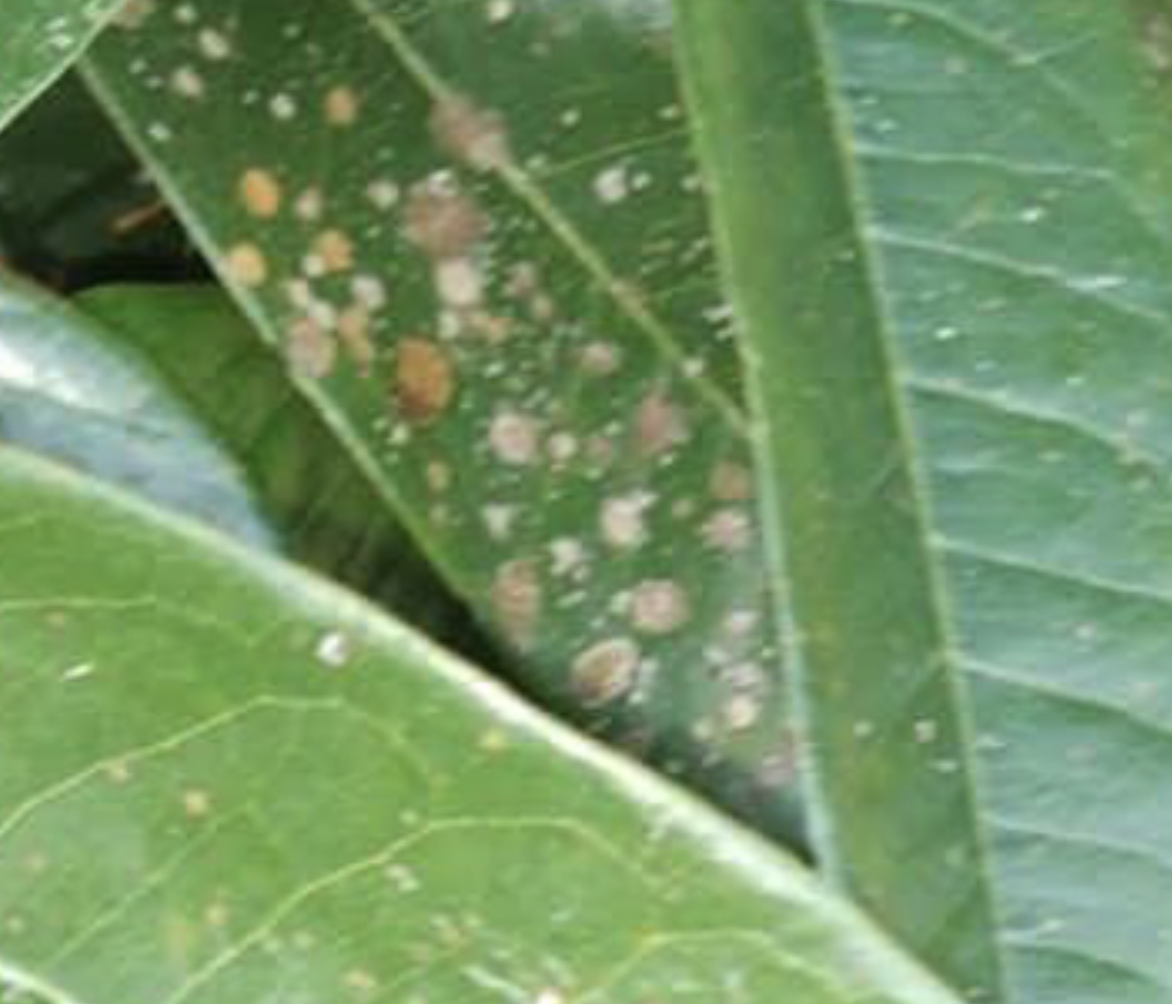
Label: pink_disease